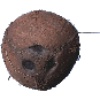
Label: Cocos 1